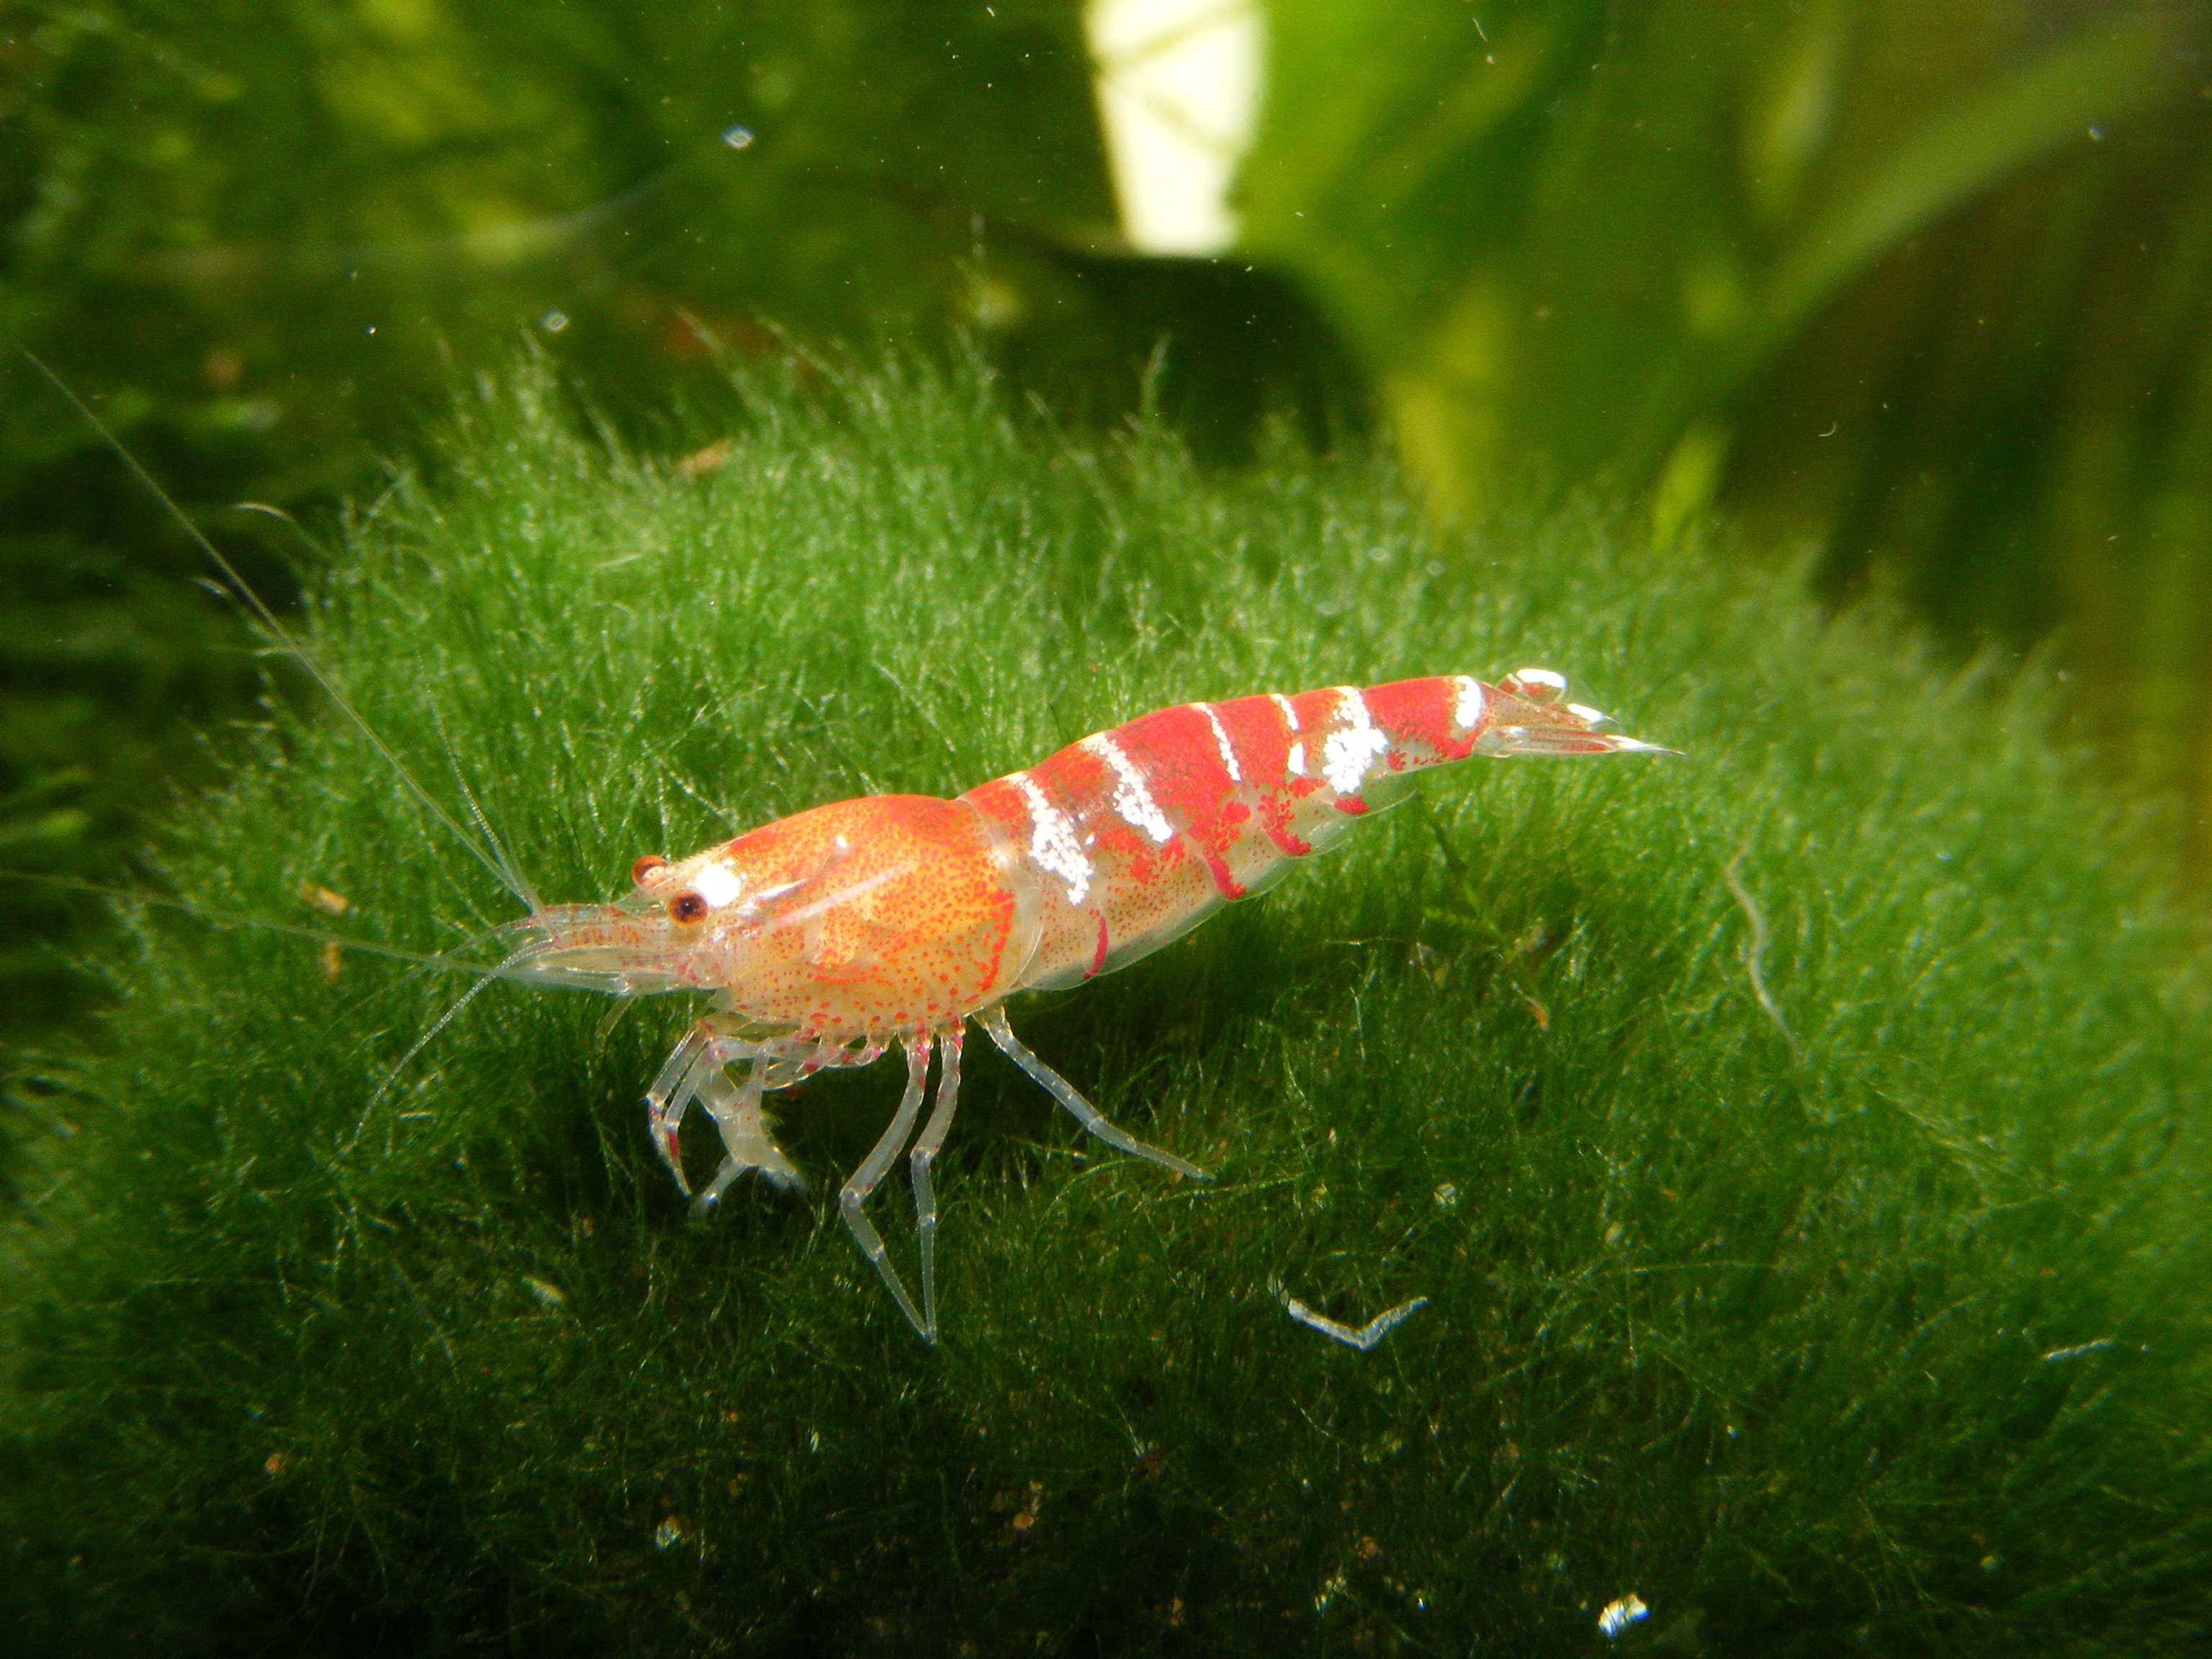
grass, animal, insect, small, fauna, invertebrate, shrimp, aquarium, macro photography, aquatic animal, water creature, moss ball